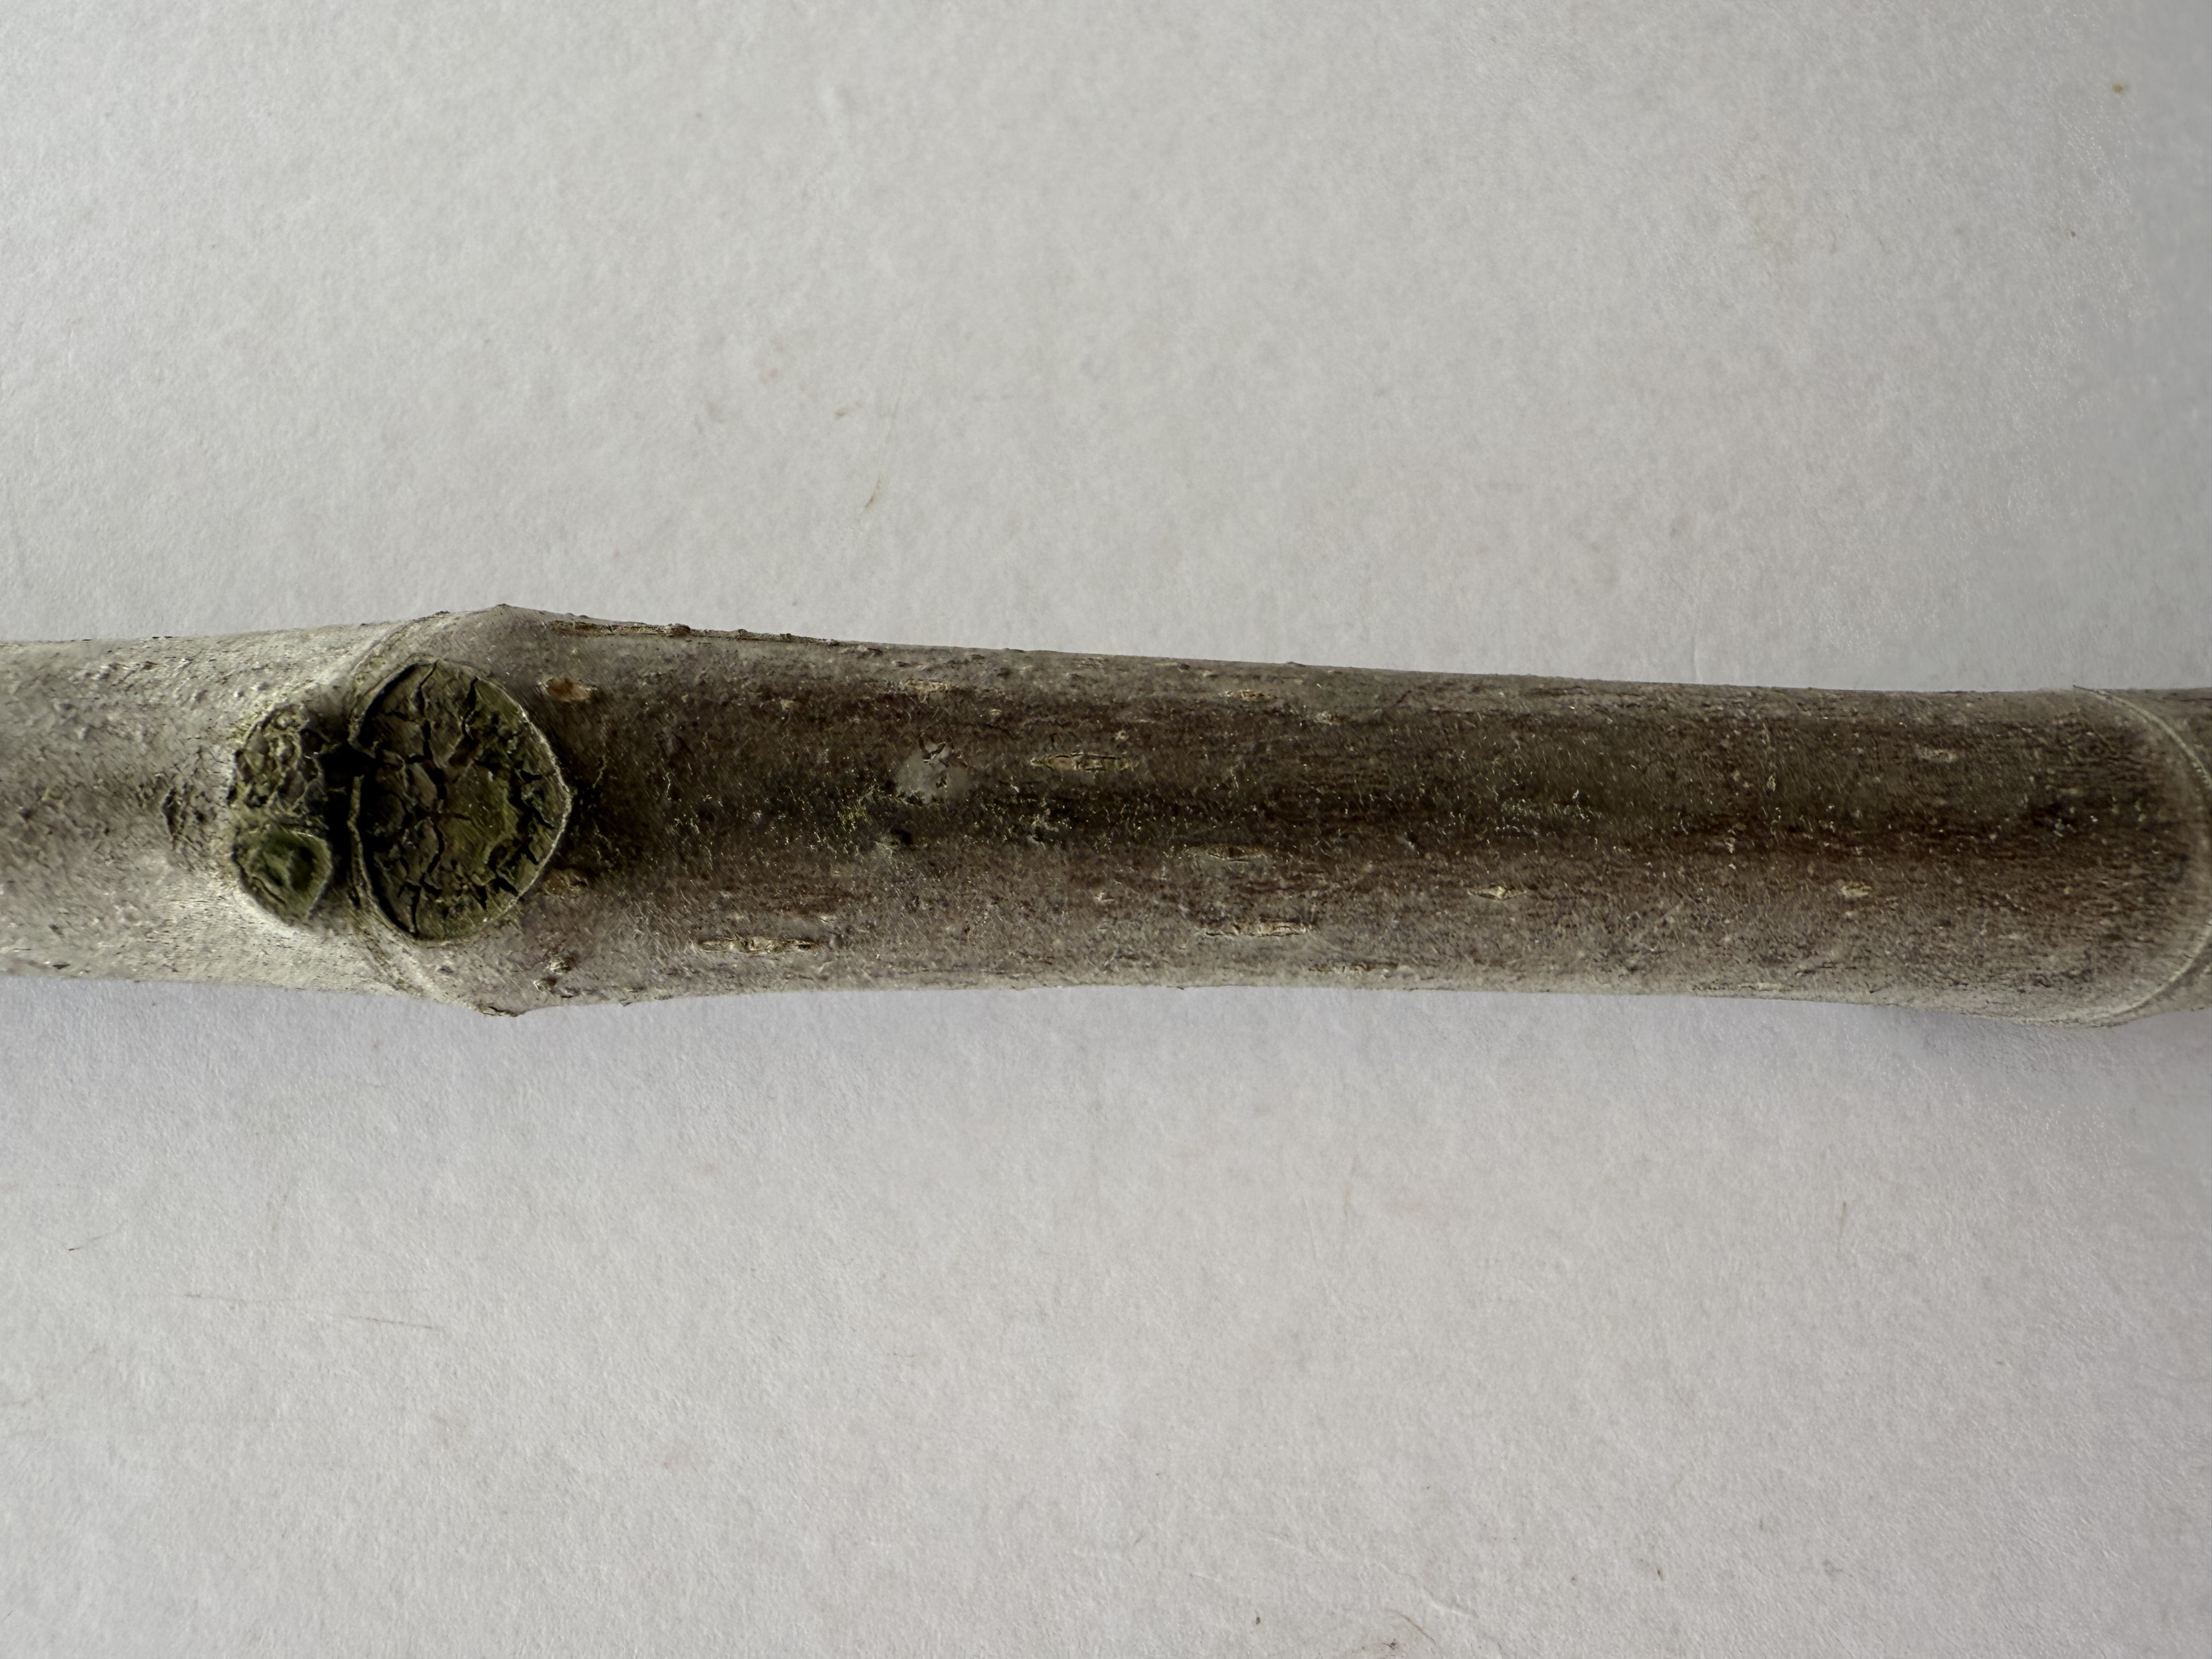
Variety: Black Fig